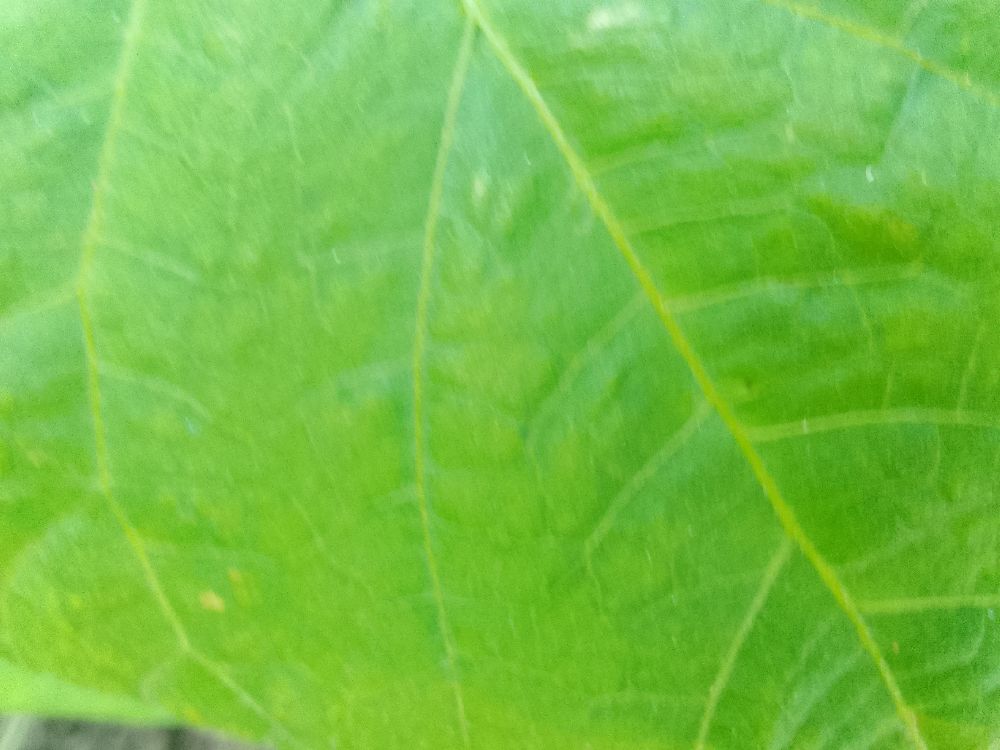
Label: healthy